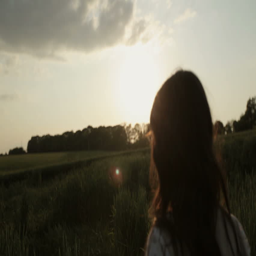
the girl in the field